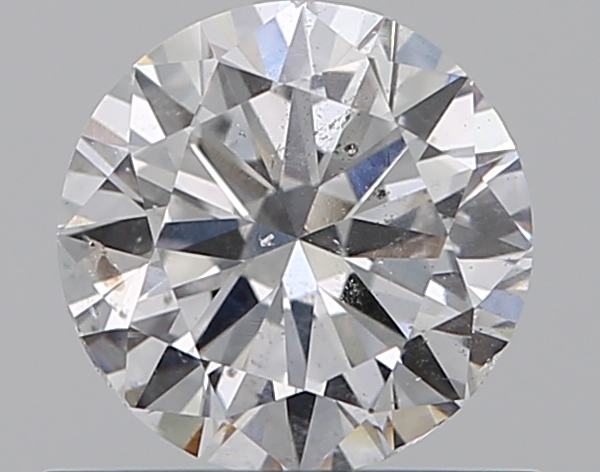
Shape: round
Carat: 0.7
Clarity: SI2
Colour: E
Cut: GD
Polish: VG
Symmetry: GD
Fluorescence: M
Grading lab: GIA
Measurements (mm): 5.58 x 5.65 x 3.43